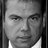
Emotion: sad